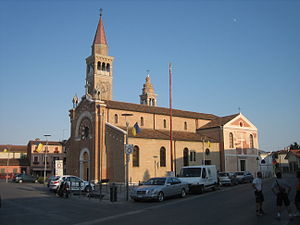
Cavallino-Treporti
Cavallino-Treporti er en kommune i det nordlige Italien. Kommunens areal er beliggende på landtangen Litorale del Cavallino, som adskiller Venediglagunen fra Adriaterhavet. Kommunen består af byerne Cavallino, Treporti og Punta Sabbioni. Den lokale økonomi består især af turisme, hvilket afspejles af ikke mindre end 30 campingpladser og 20 hoteller.